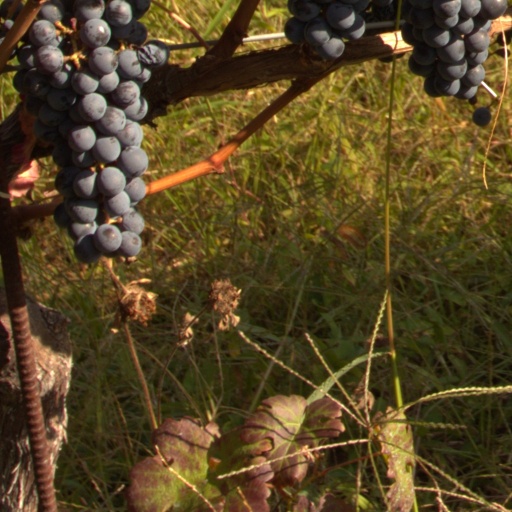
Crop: grape